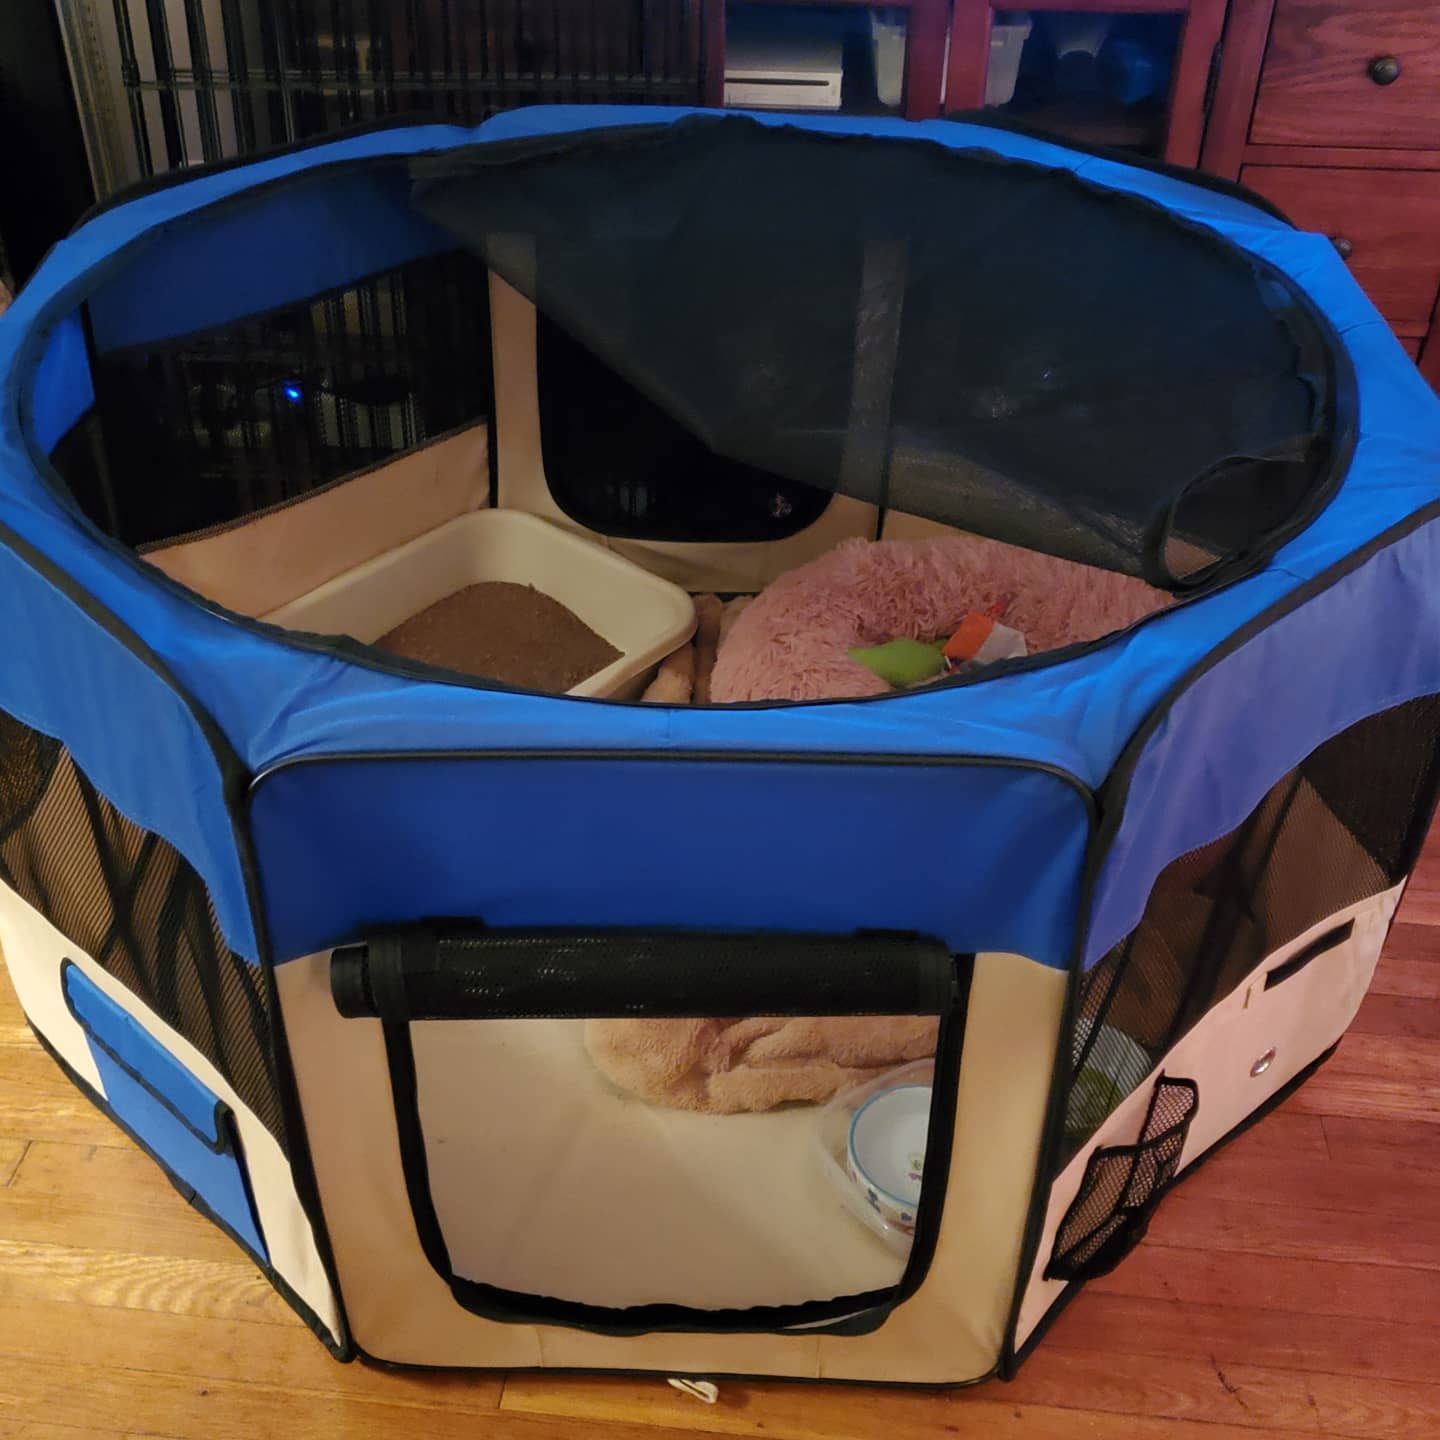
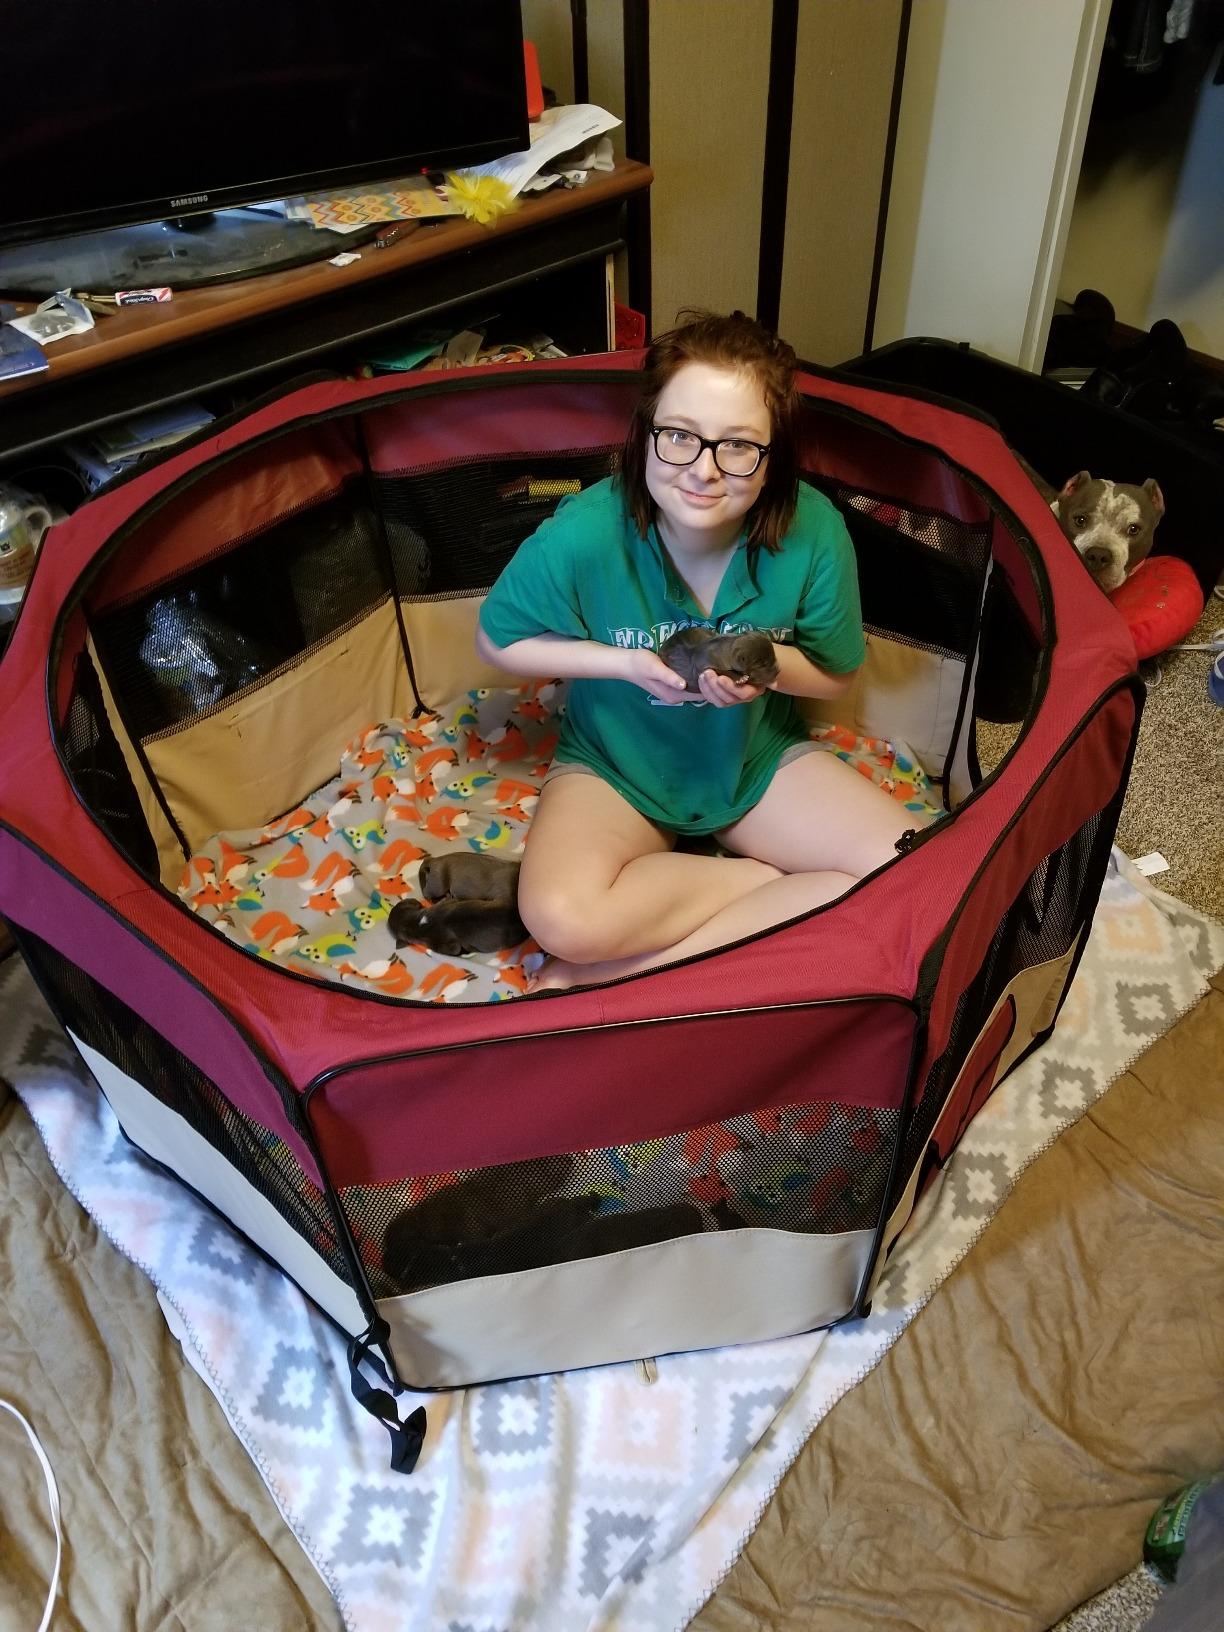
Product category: items_kennel
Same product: no